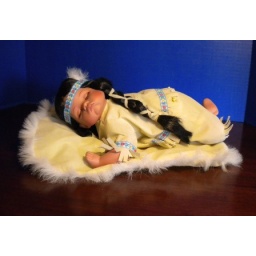
ID Number: ID0029. Small Indian baby girl in yellow gown with braids and headband on a bed of yellow pillows.